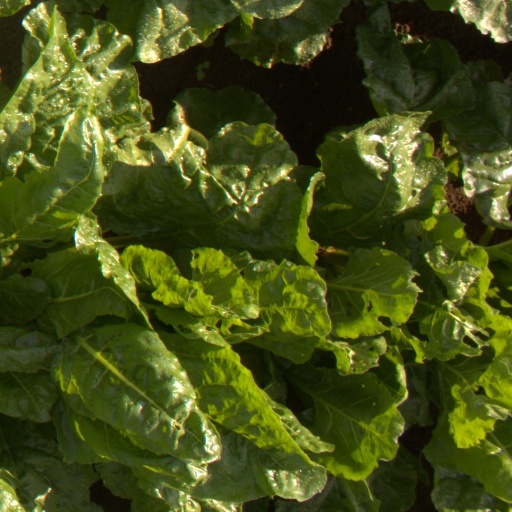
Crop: sugar beet